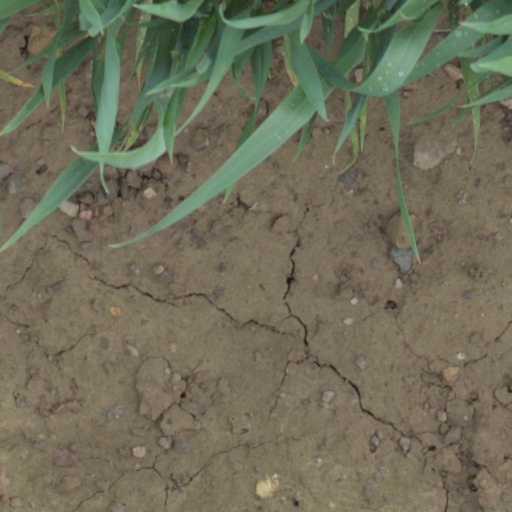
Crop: wheat